GA Geijutsuka Art Design Class

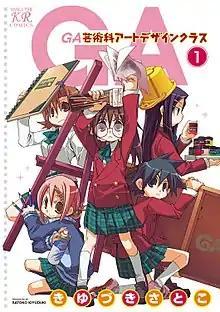
Cover art of the first "GA Geijutsuka Art Design Class" manga volume

is a Japanese "seinen" yonkoma manga series by Satoko Kiyuzuki. The series was serialized in Heiwa Shuppan's moe four-panel manga magazine "Comic Gyutto!" from its first issue on July 23, 2004 to its last issue (the third issue). Afterwards a one-shot manga appeared in the August 2005 issue of Houbunsha's seinen manga magazine, "Manga Time Kirara Carat", and started regular serialization from the November 2005 issue to the December 2015 issue. Yen Press announced at Comic Con 2008 that it had acquired a license for English-language distribution of "GA Geijutsuka Art Design Class" in North America. A 12-episode anime adaptation aired in Japan between July and September 2009.